Donald Mennie

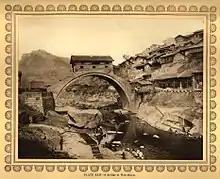
"A Bridge at Wan-Hsien", Plate XXII from "The Grandeur of the Gorges", published 1926

Donald Mennie (9 March 1875 – 10 January 1944) was a Scottish businessman and amateur photographer who worked in early twentieth century China.